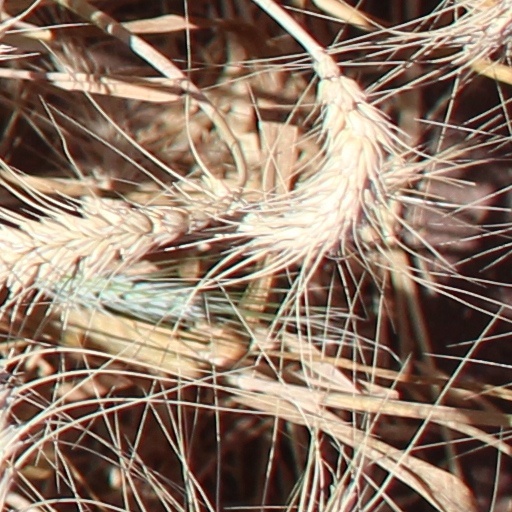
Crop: wheat